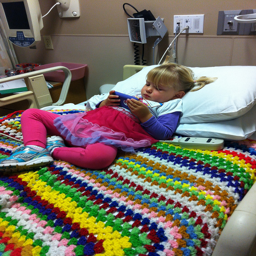
A little girl laying on top of a bed resting her head on a pillow.
A small girl is on a hand knitted bedspread.
A little girl laying down on a bed.
A little girl playing a game in a hospital bed.
a young girl is laying down in the hospital